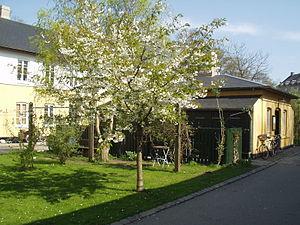
Le Canon de la culture danoise consiste en 108 œuvres d'exception censées représenter le cœur de la culture danoise, et réparties en huit catégories : architecture, arts plastiques, design, cinématographie, littérature, musique, spectacle vivant, et culture enfantine. Sur l'initiative du Ministre de la Culture Brian Mikkelsen en 2004, il fut mis au point par une série de comités sous les auspices du ministère de la Culture entre 2006 et 2007 comme "une collection et présentation des plus grands et plus importantes pièces de l'héritage culturel du Danemark". Chaque catégorie contient douze œuvres.